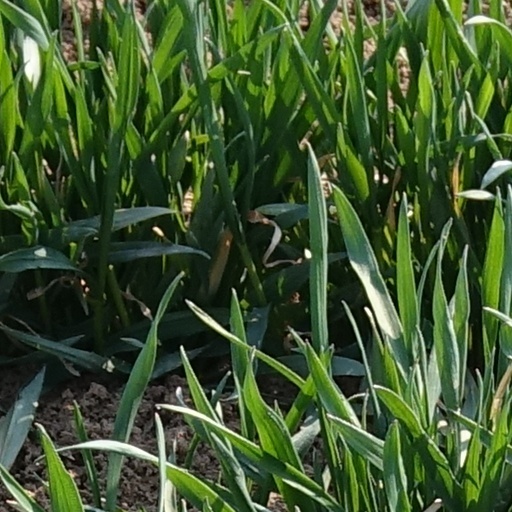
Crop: wheat